Fazl-e-Omar Hospital

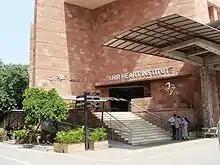
Tahir Heart Institute

One of the plans for the near future is the opening of a new 6-storey cardiac institute. The centre is to be named after the fourth Khalifa of the Ahmadiyya Jamaat, Mirza Tahir Ahmad, who died in April 2003 and whose desire it was to have such a centre in Rabwah. The new institute will provide a wide range of cardiac care including open heart surgery, angiography / angioplasty treatment and full cardiac support services.